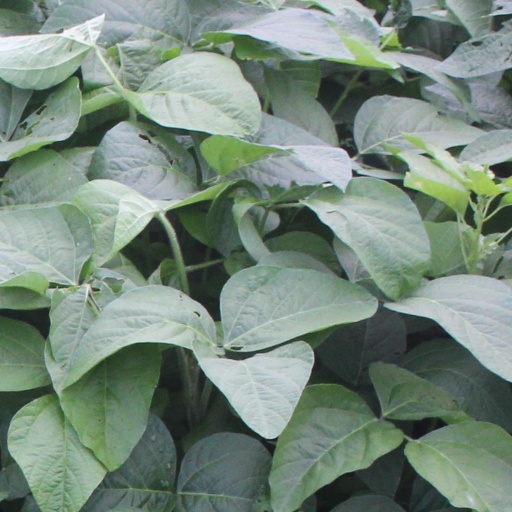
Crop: soybean